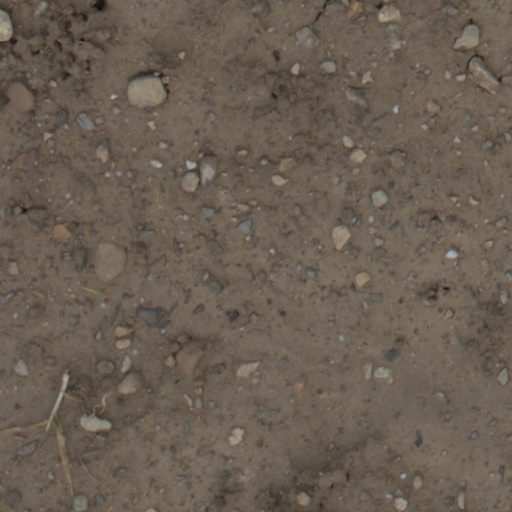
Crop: wheat